Spray foam

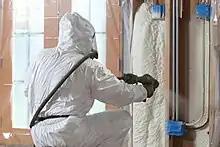
Open cell spray polyurethane foam insulation being applied in wall cavities.

Open cell insulation can be crushed in your hand and has a lower insulation value. Closed cell is rigid to the touch and each air cell is completely sealed. While closed cell foam has a higher R-value, it is more costly to buy.